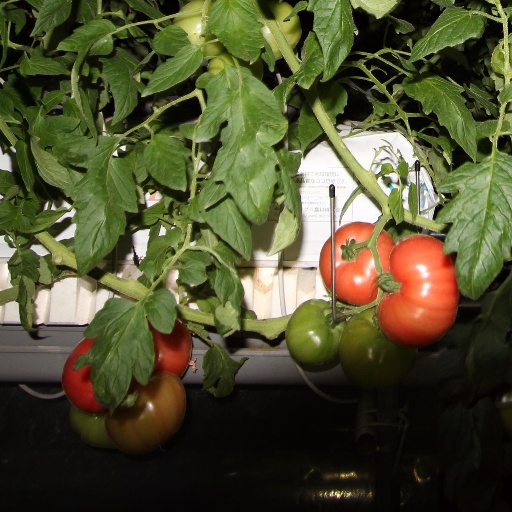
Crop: tomato